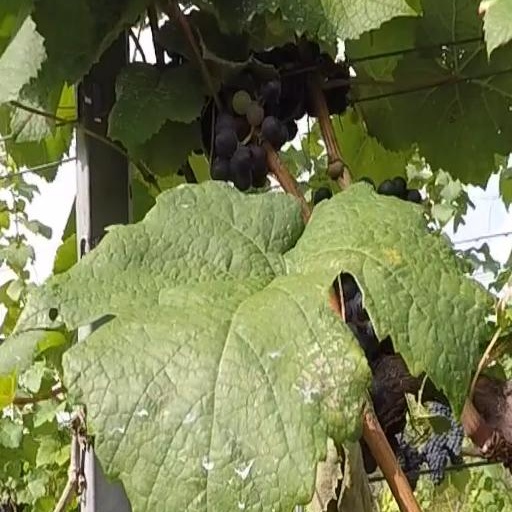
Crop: grape